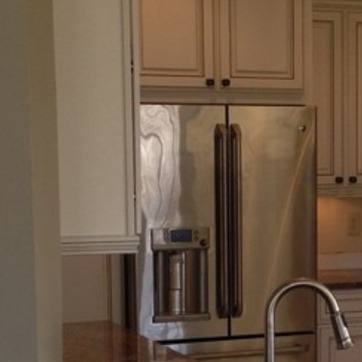
Material: metal